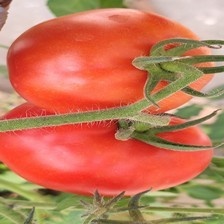
Label: tomato